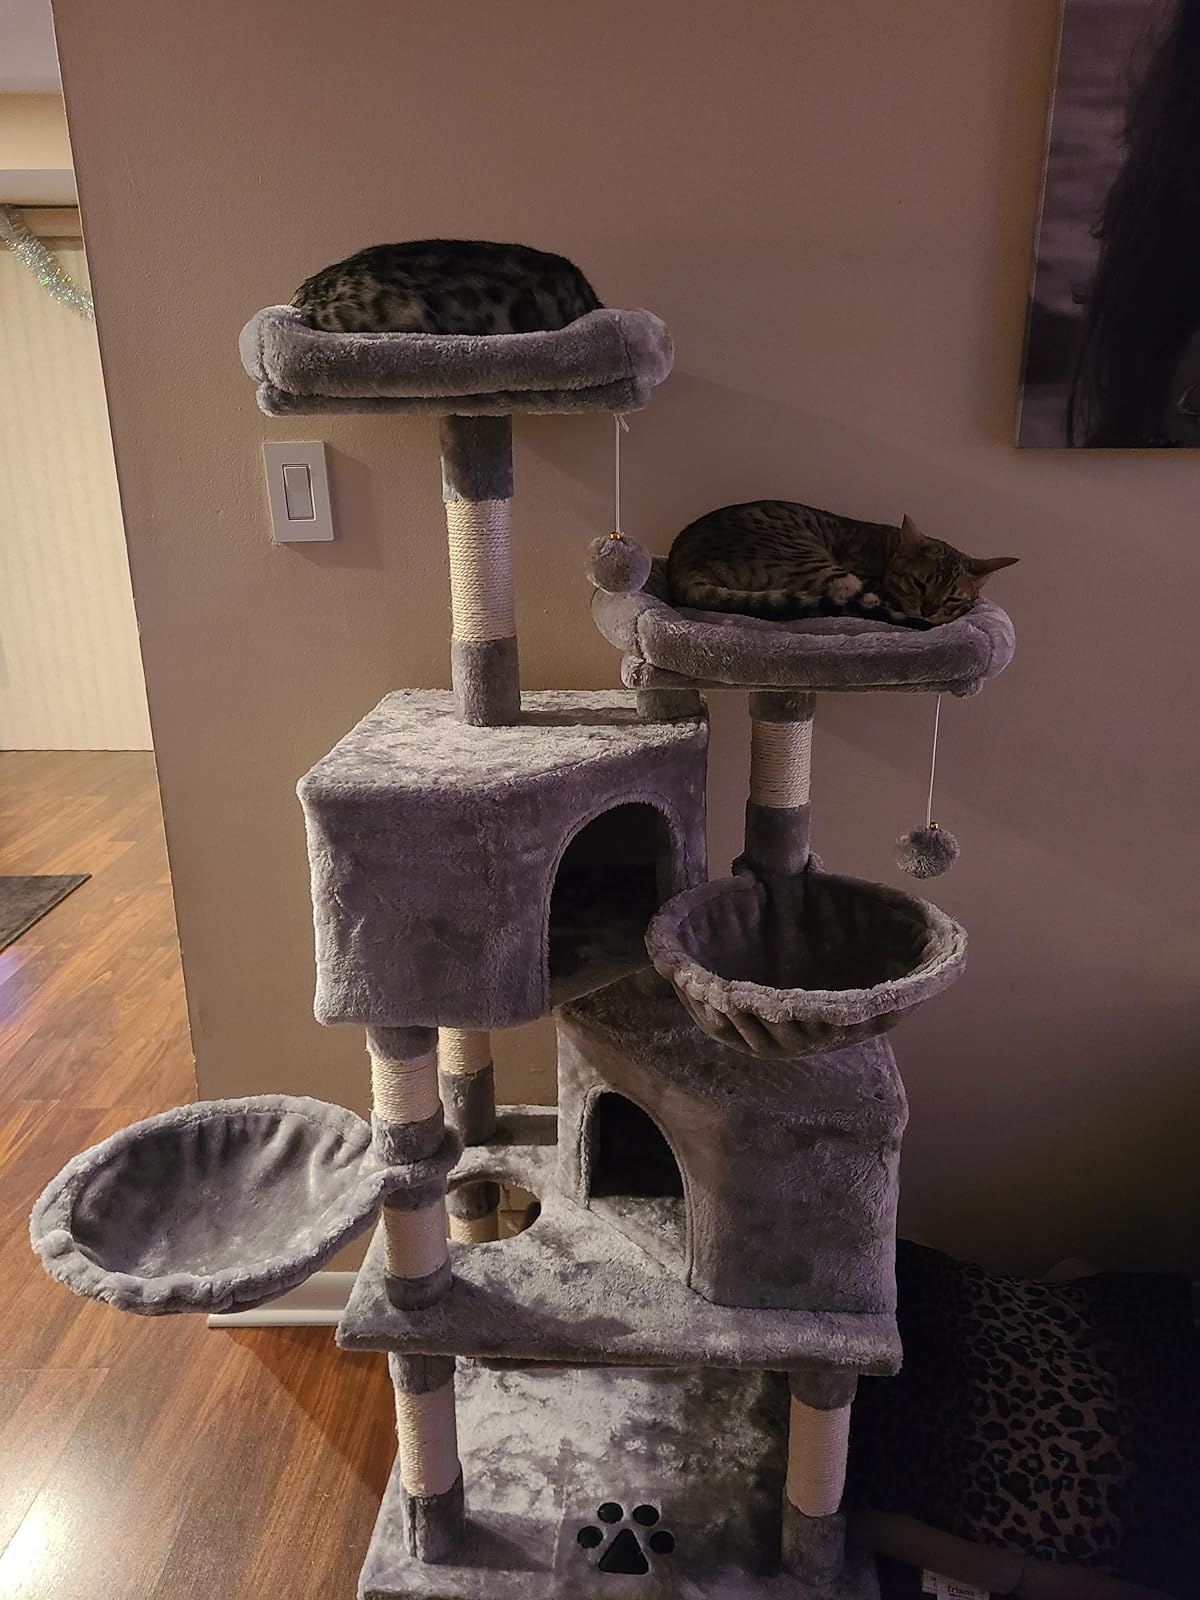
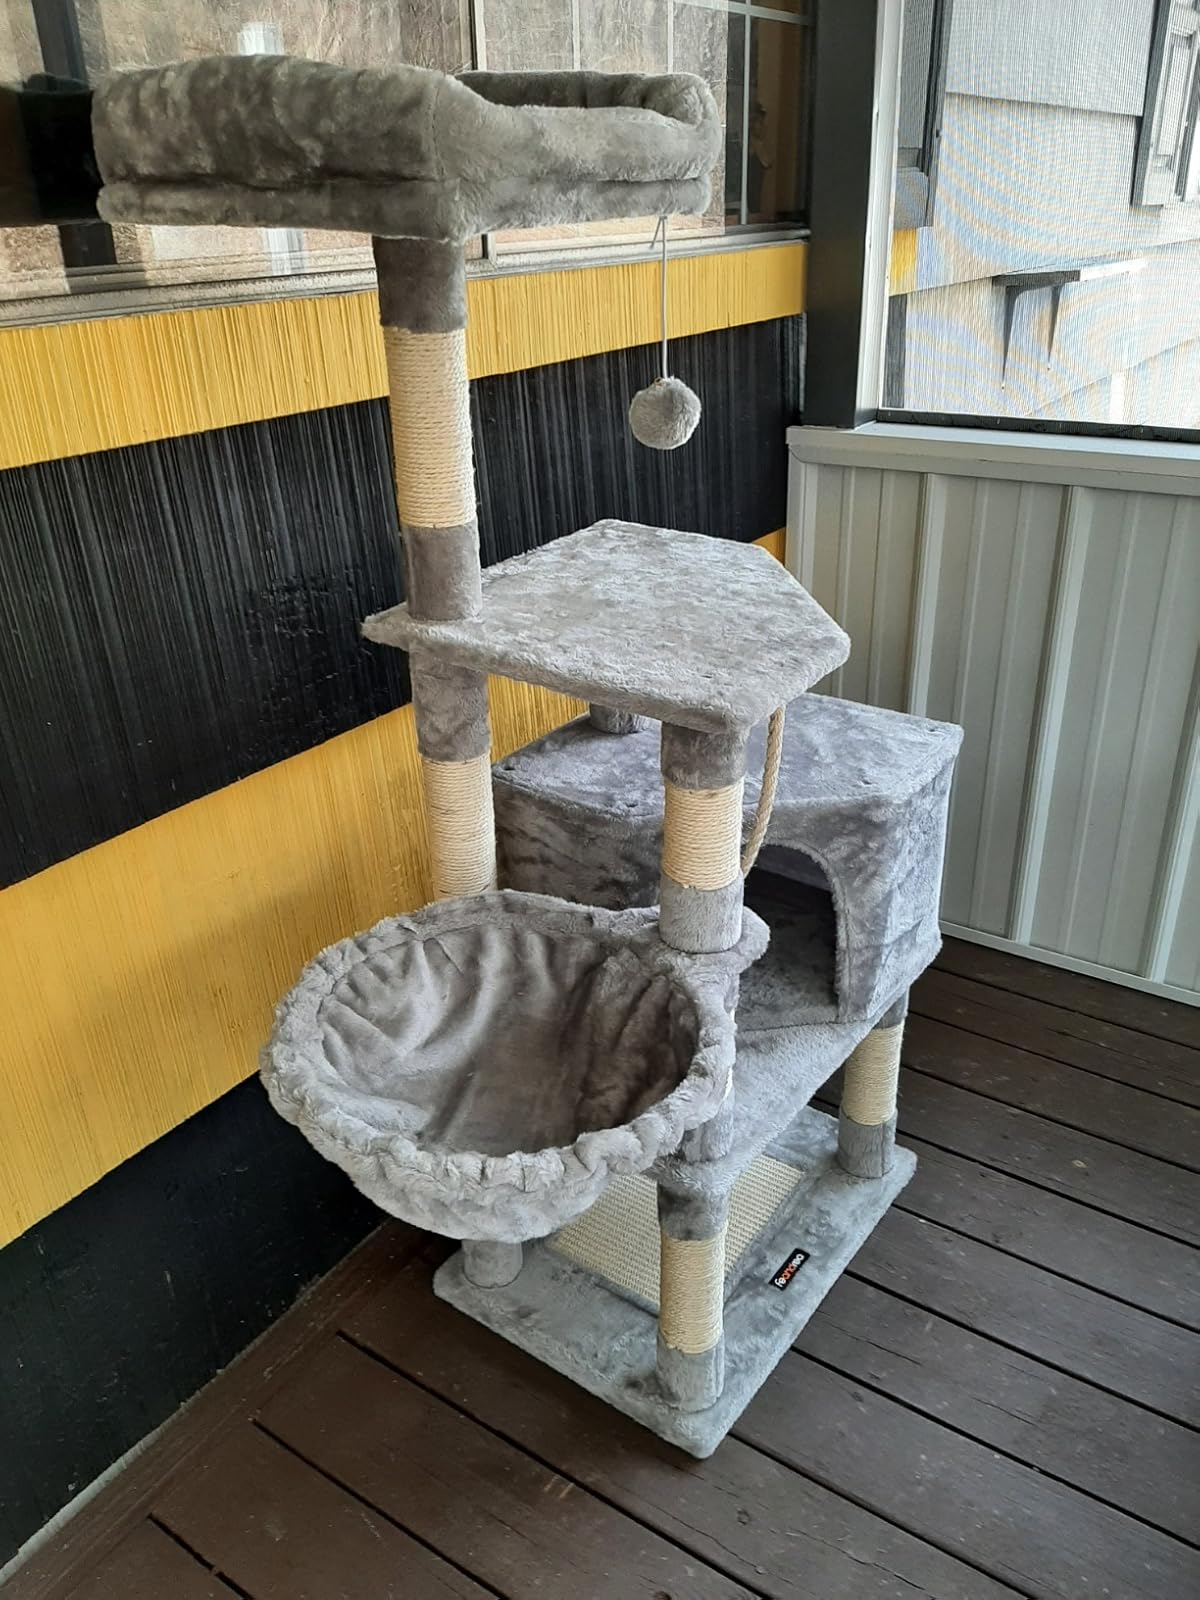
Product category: items_cat tree
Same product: no